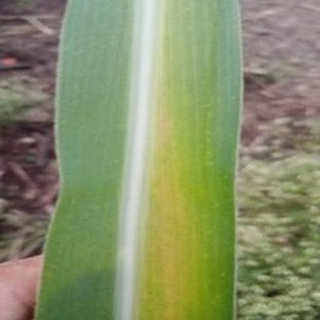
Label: sugarcane_yellow_leaf_disease